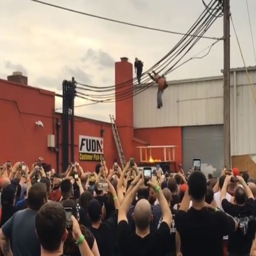
amateur wrestlers jump off a roof through a glass of fire in front of chanting fans